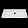
Label: Bag